Handcrafts and folk art in Oaxaca

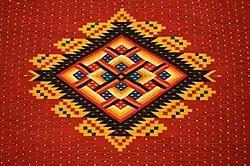
Rug woven by artist/artisan Arnulfo Mendoza in traditional Zapotec design at the Museo de los Pintores Oaxaqueños in the city of Oaxaca

The weaving of wool was introduced to Oaxaca in the colonial period, but the specialization of rug making in Teotitlan del Valle and the surrounding communities dates to the development of weaving for the tourist trade. These products are commercialized mainly in Mexico and in fine galleries and other venues in the United States.